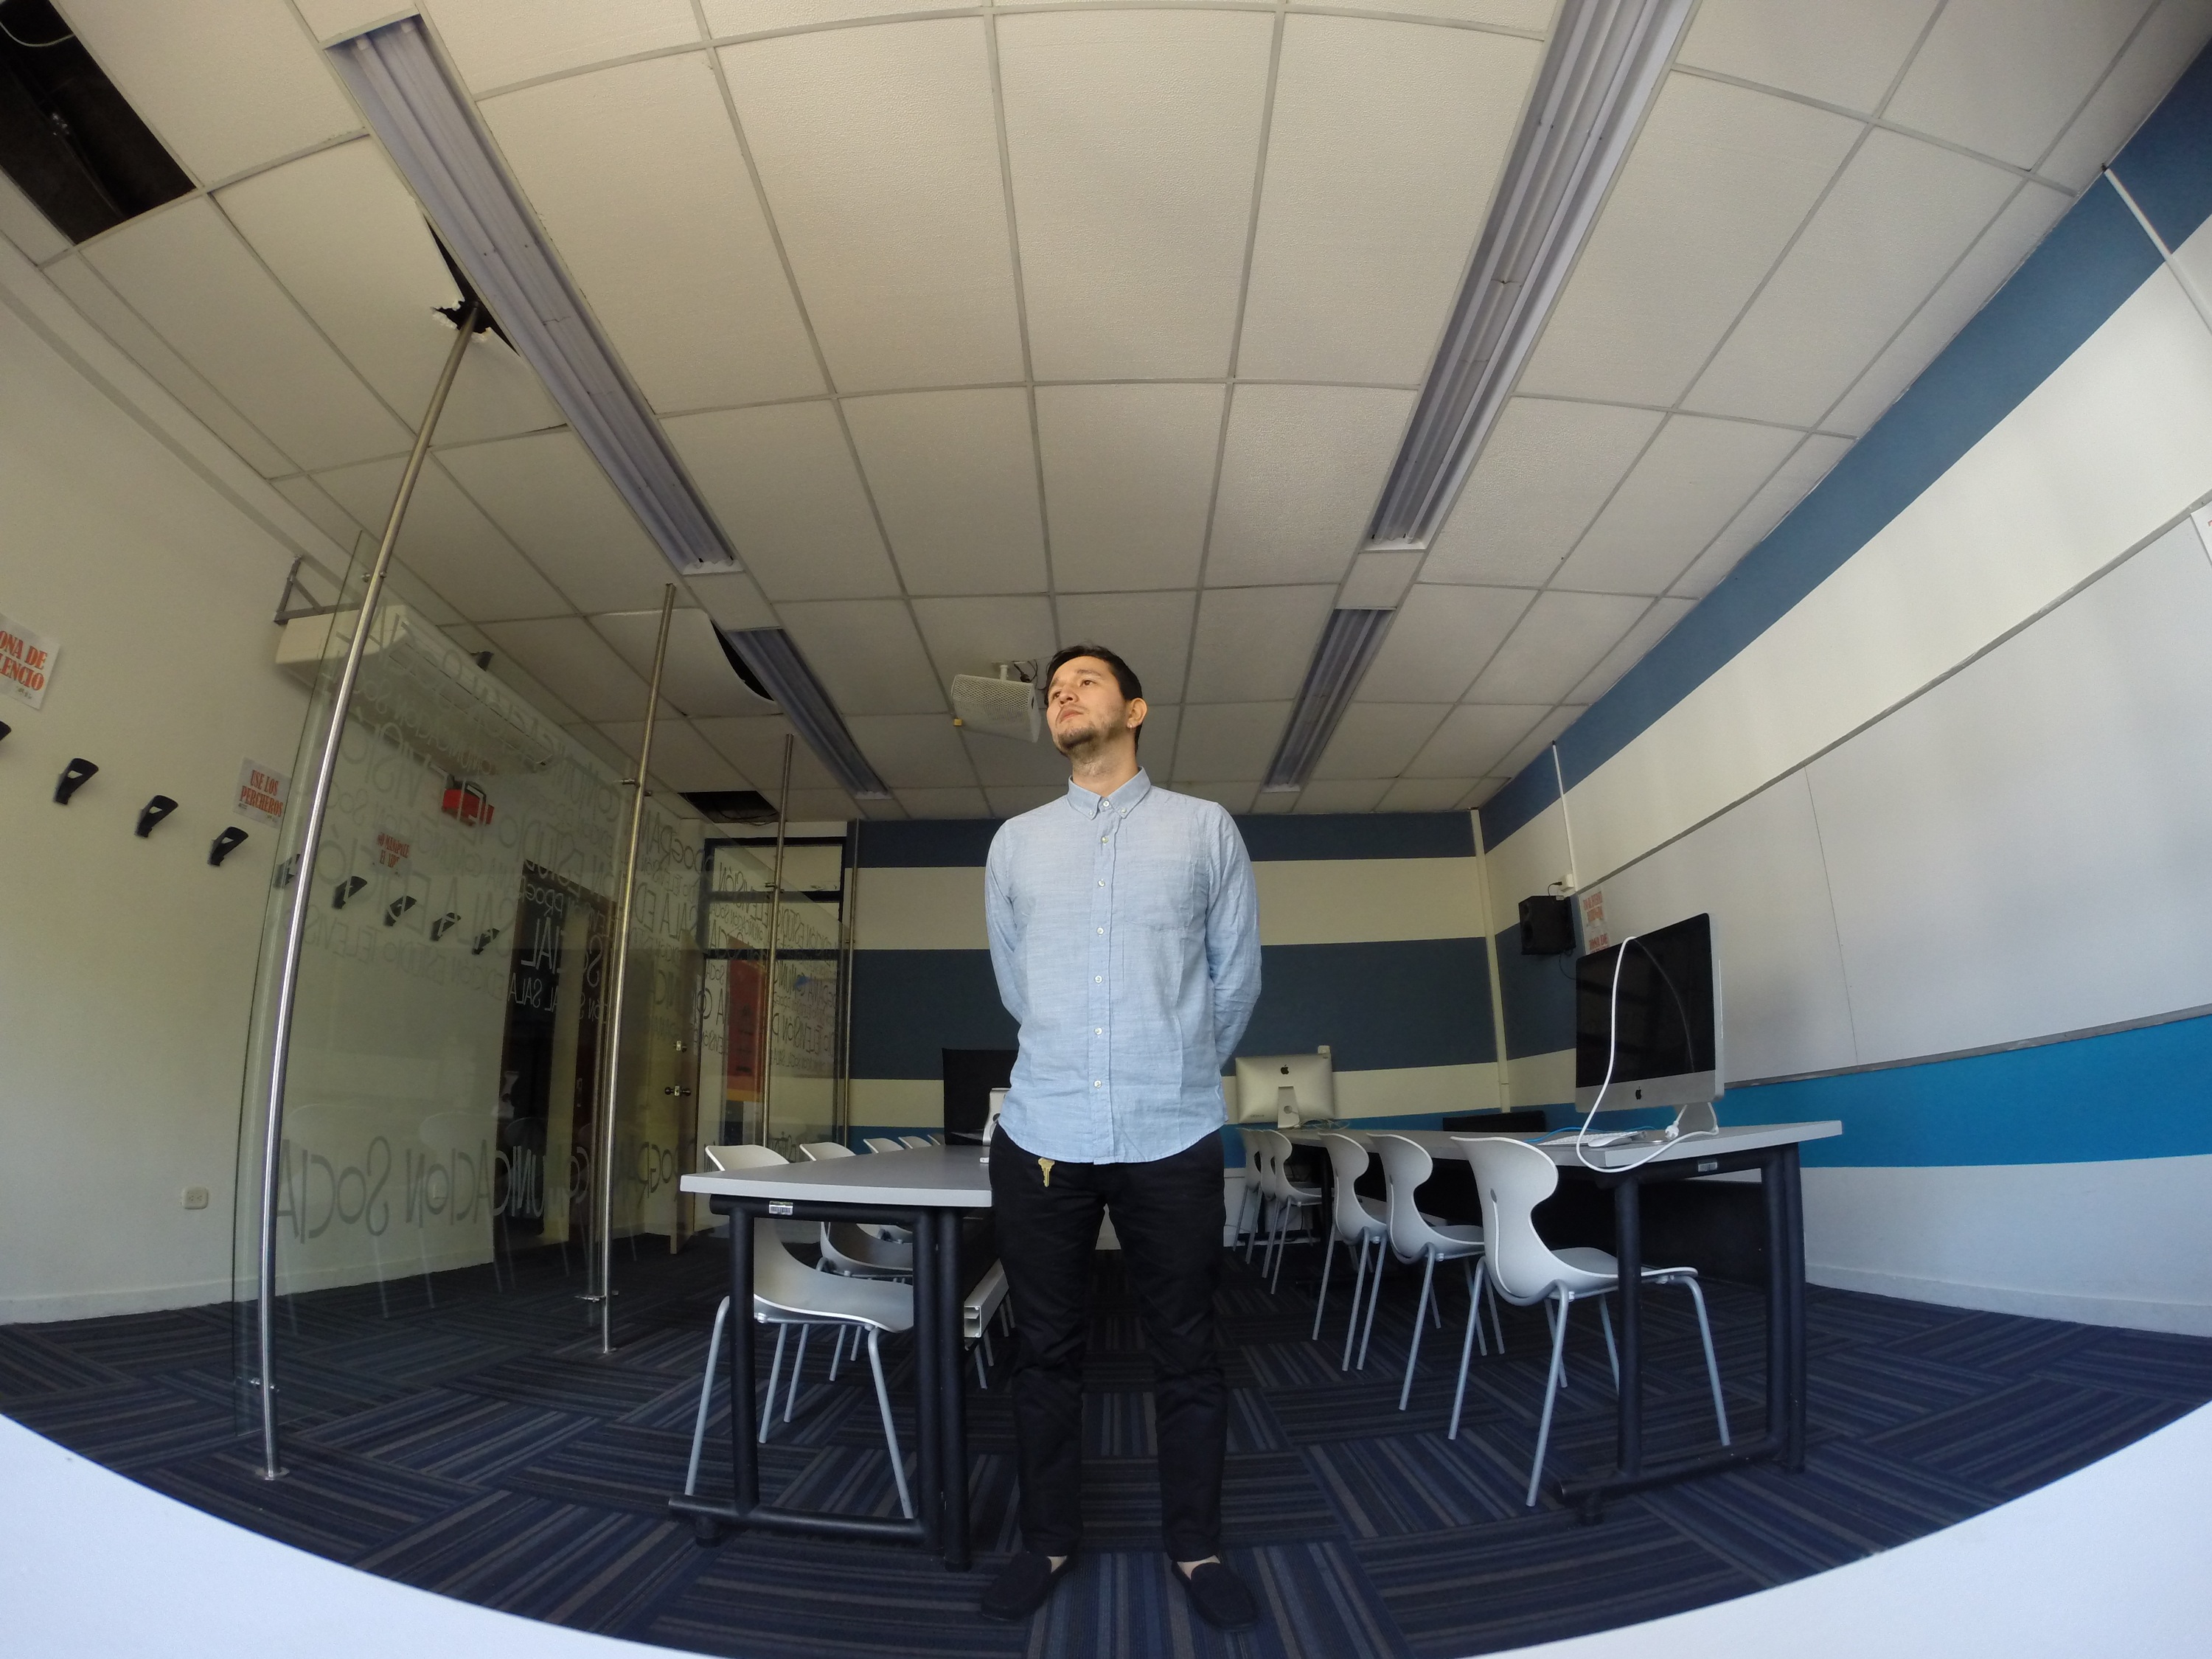
computer, mac, structure, technology, auditorium, ceiling, room, education, interior design, design, university, class, teacher, sport venue, laboratorio